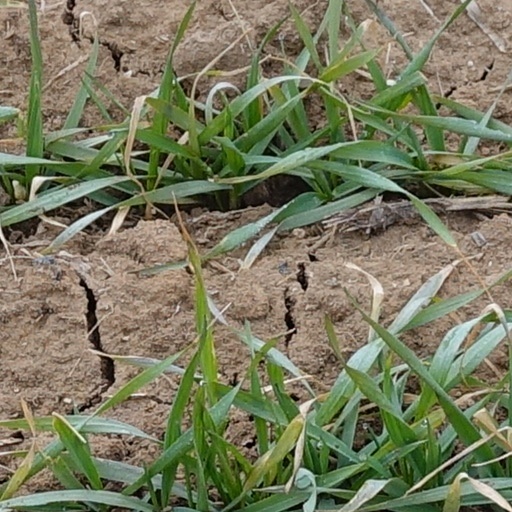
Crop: wheat